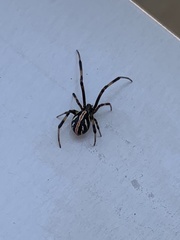
Species: Lactrodectus_hesperus